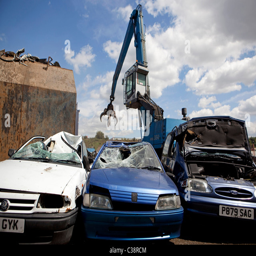
cars sit in a scrapyard before being broken down and recycled